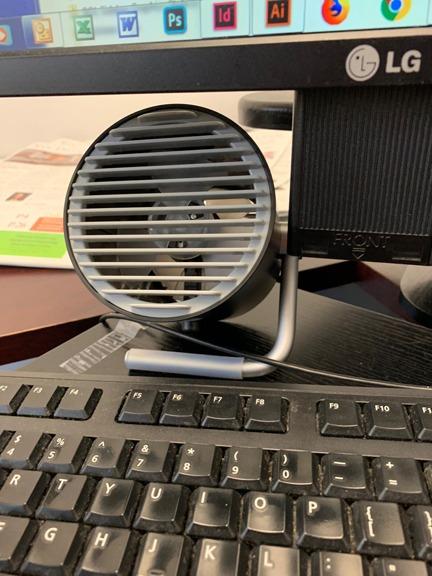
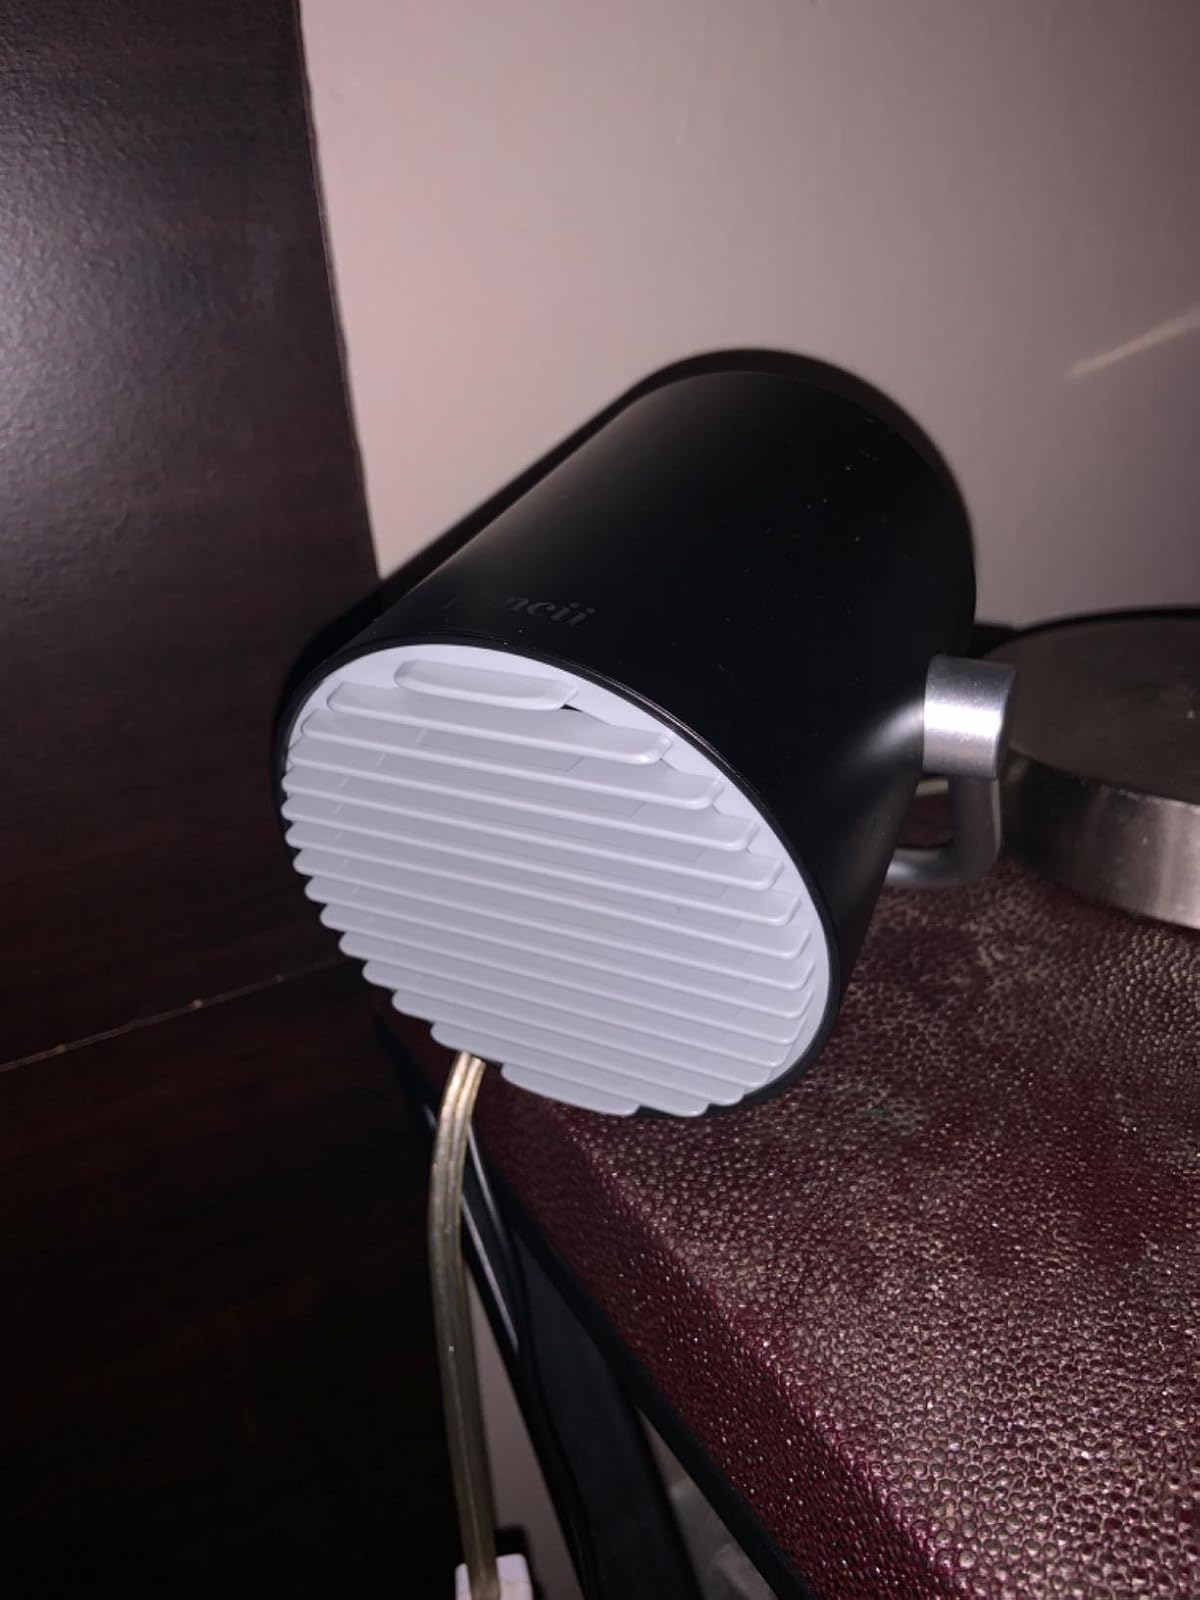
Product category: fan
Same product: yes